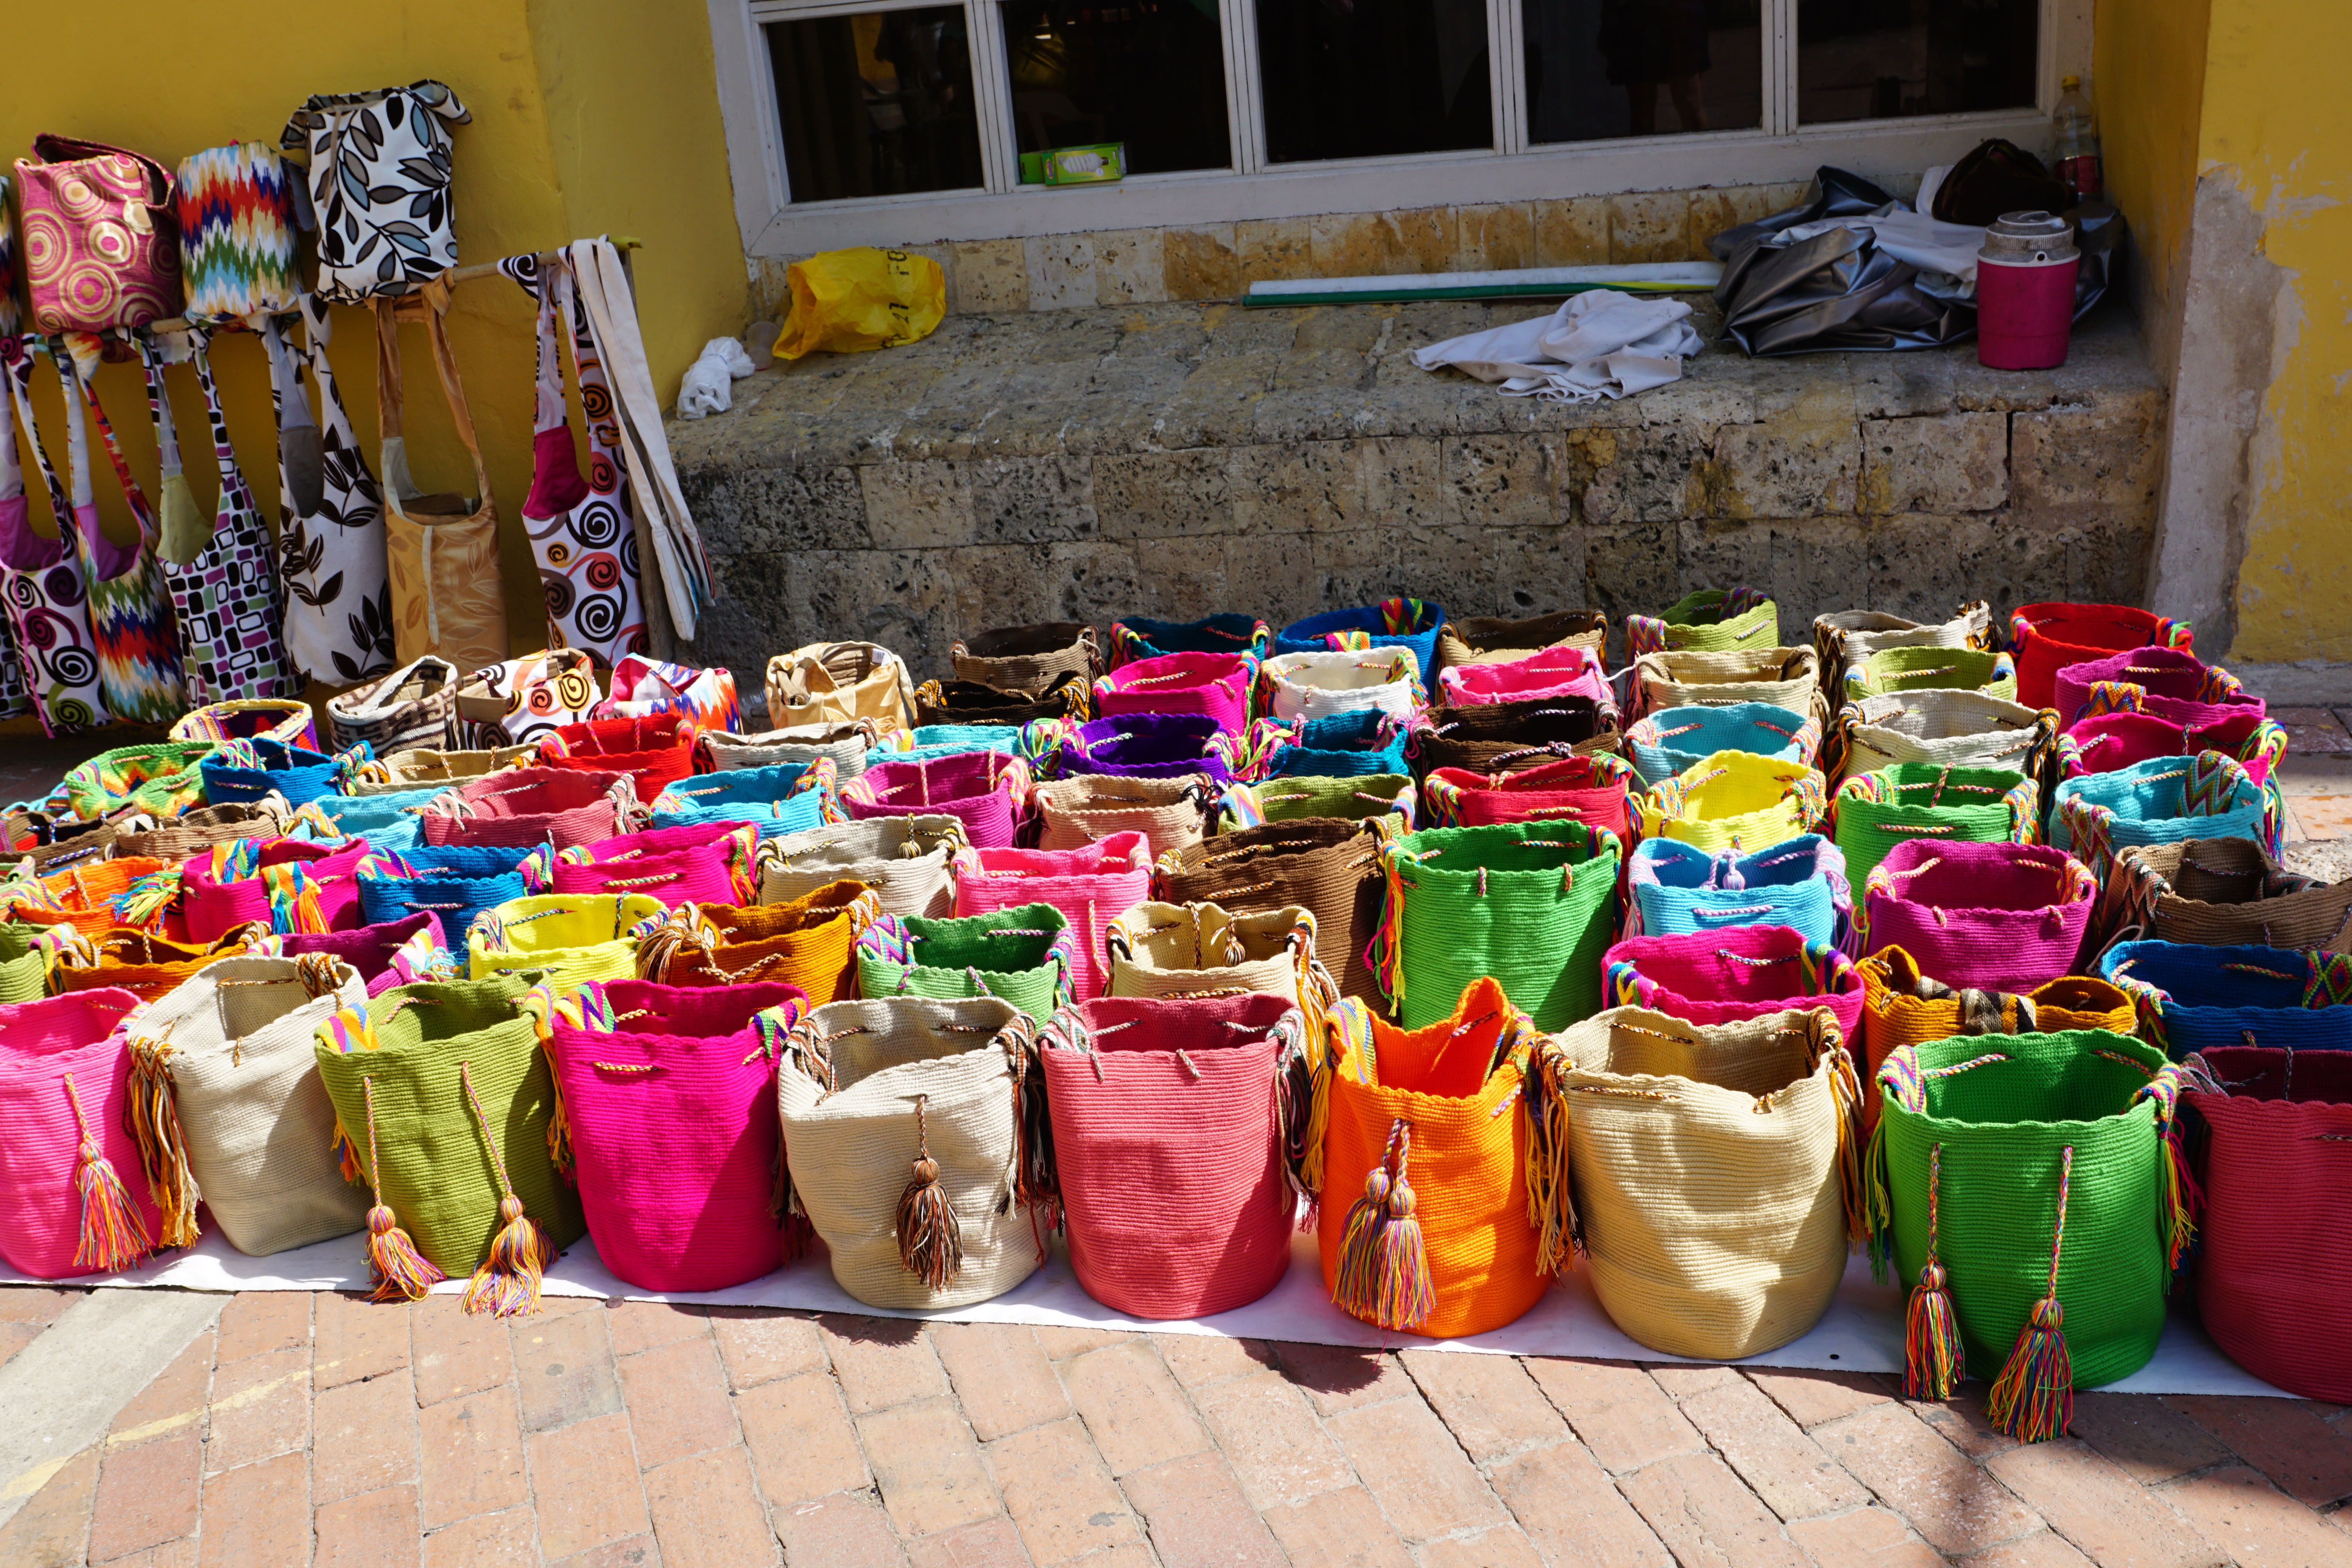
play, city, home, vendor, color, bazaar, market, public space, sell, bags, kartagena, human settlement